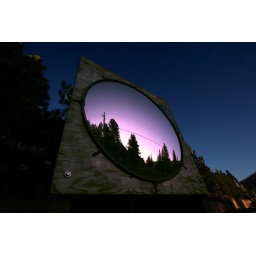
looking into a mirror in lake tahoe